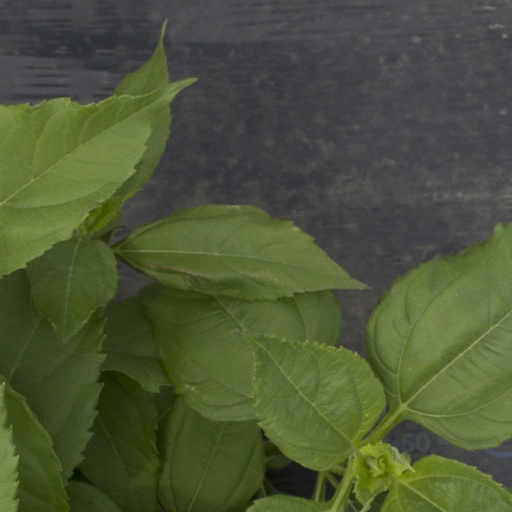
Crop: Jerusalem artichoke